Capanoğlu Süleyman Bey

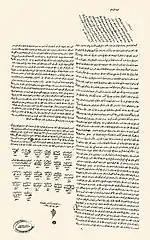
The Charter of Alliance signed by Süleyman

After the death of their father, he and his brother Mustafa inherited the family mansion. However, it was his brother Mustafa who was given the family's Bozok sanjak after their father's death. In 1773, his brother Mustafa became trustee of Kayseri sanjak. Meanwhile, Süleyman Bey was rewarded with the title of "kapıcıbaşı" for his services, just like Mustafa's son Ali Rıza Bey. With the death of Mustafa, Süleyman became governor of the sanjak. He was given permission by the sultan to expand the family's domains in southern Anatolia, thus displacing the powerful Küçük Alioğlu and Kozanoglu families. His smart and cautious approach with the Sublime Porte solidified his sway in Bozok and extended the influence of the family to Ankara, Aleppo, Çankırı, Çorum, Amasya, Şarkikarahisar, Sivas, Kayseri, Kırşehir, Nevşehir, Konya Ereğli, Niğde, Tarsus, Adana, Rakka, Gaziantep, and Maraş.